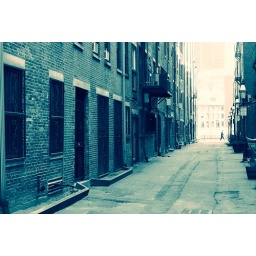
Cross-processed image of a narrow street with a pedestrian walking by